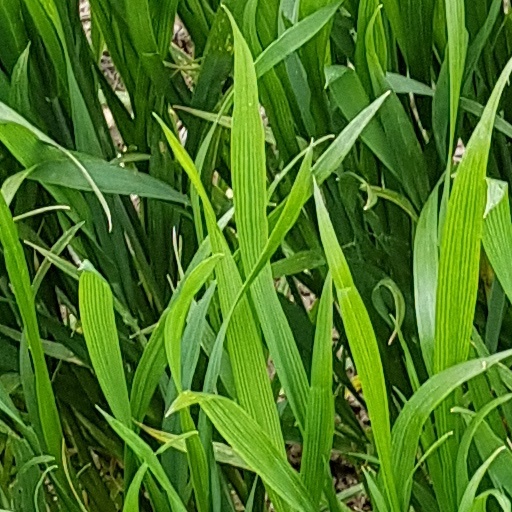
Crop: wheat